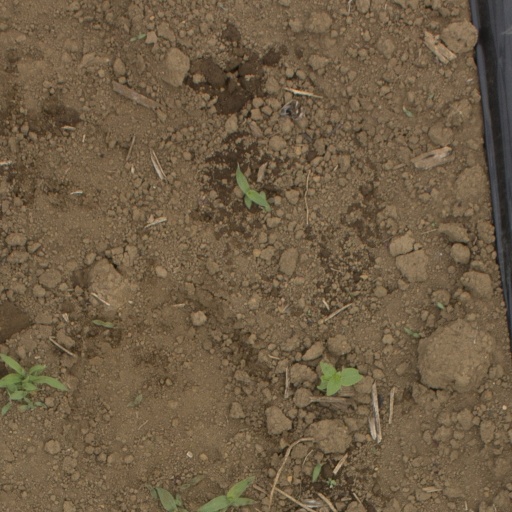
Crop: Jerusalem artichoke